Ganot-Peschard Museum of Archeology

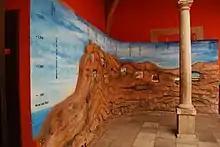
Mural depicting settlements in the State of Durango.

In addition to its exhibitions, the museum offers organized guided tours, walks through archaeological sites, clay modeling, and saddlery courses.